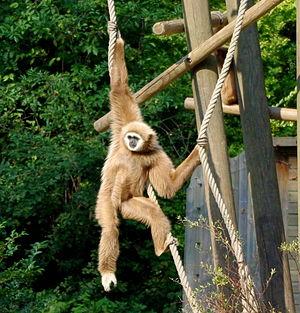
Gibbon à mains blanches au Zoo de Lille (Nord, France)
Le Parc zoologique de Lille, aussi appelé localement parc zoologique du Bois de Boulogne, est un parc zoologique français situé dans la région des Hauts-de-France, dans le quartier Vauban Esquermes de la ville de Lille, au pied de la citadelle. Ouvert en 1950, et propriété de la Ville de Lille, il présente aujourd'hui quelque 450 animaux de 110 espèces différentes sur 3,5 hectares. Il est dirigé par Géraldine Blanchon depuis 2016.